Beatsteaks

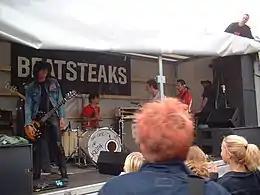
The Beatsteaks in 2002

German band Die Ärzte mentioned the Beatsteaks in their 2003 song "Unrockbar", which brought increased attention to the Beatsteaks: ""Wie kannst du bei den Beatsteaks ruhig sitzen bleiben, wenn dir doch Schlagersänger Tränen in die Augen treiben?"" ("How can you remain unmoved by the Beatsteaks, while Schlager singers bring tears to your eyes?").